Institute of Theoretical Astrophysics

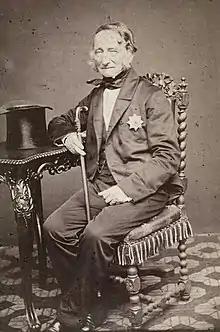
Christopher Hansteen in the 1870s

The institute is engaged in various fields of theoretical, observational and numerical astrophysics.